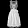
Label: Dress